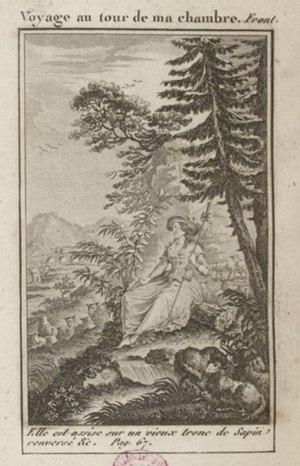
Frontispice du Voyage autour de ma chambre de Xavier de Maistre, édition de Dufart, Paris, 1796 [1] Légende
Voyage autour de ma chambre est un récit autobiographique de l'écrivain savoyard Xavier de Maistre écrit en 1794. Considéré comme le chef-d'œuvre de son auteur, c'est l'histoire d'un jeune officier, mis aux arrêts dans la citadelle de Turin, à la suite d'une affaire de duel.
Joaquim Maria Machado de Assis est un écrivain et journaliste brésilien, considéré par beaucoup de critiques, d’universitaires, de gens de lettres et de lecteurs comme l’une des grandes figures, sinon la plus grande, de la littérature brésilienne.